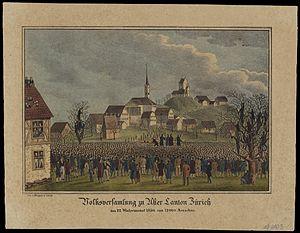
L'Assemblée populaire de 12000 personnes dans le canton de Zurich 22e mois de l'hiver 1830, image du Mémorial d'Uster